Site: brandenburg
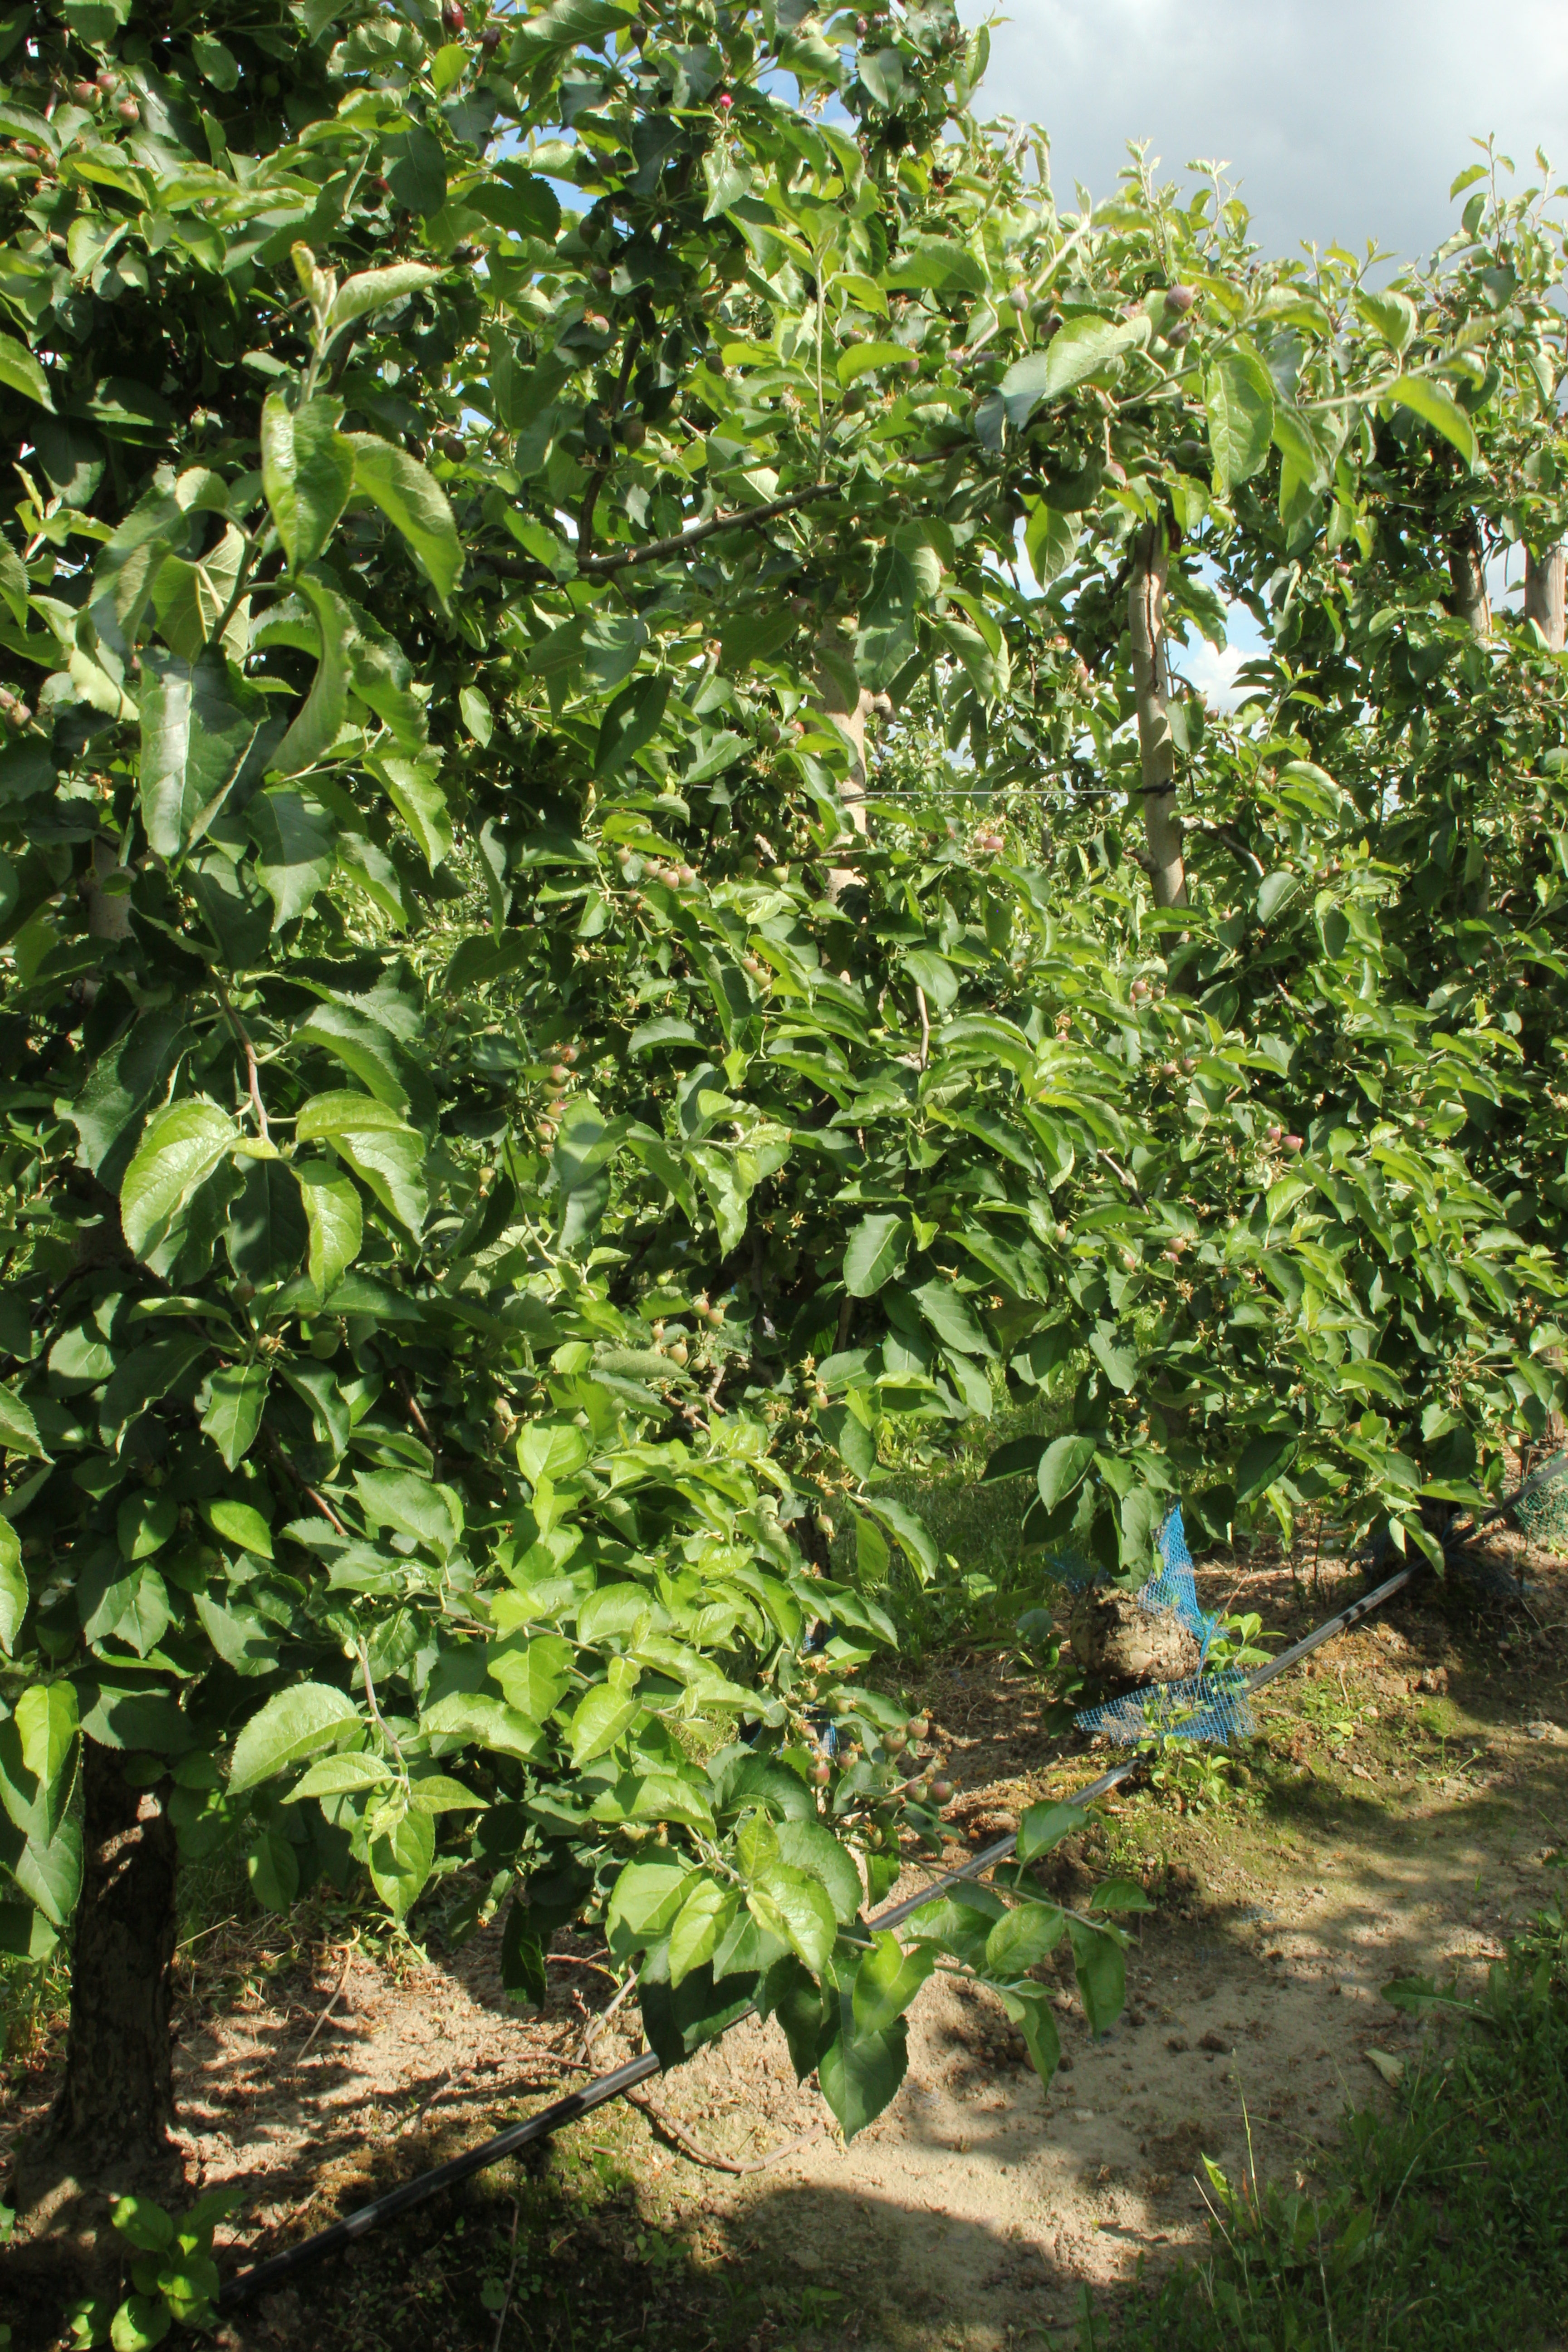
Growth stage (BBCH 72): Development of fruit